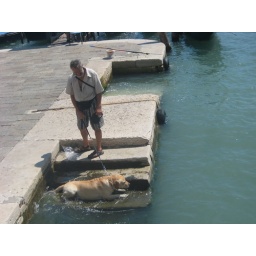
dog in water